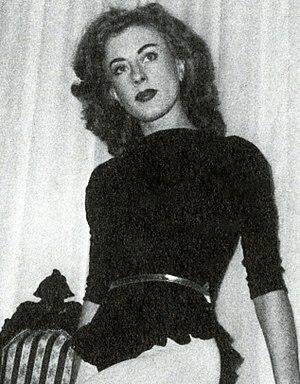
Alba Fossati, dite Alba Arnova, est une ballerine et actrice italienne née le 15 mars 1930 à Buenos Aires et morte le 11 mars 2018 à Rome.